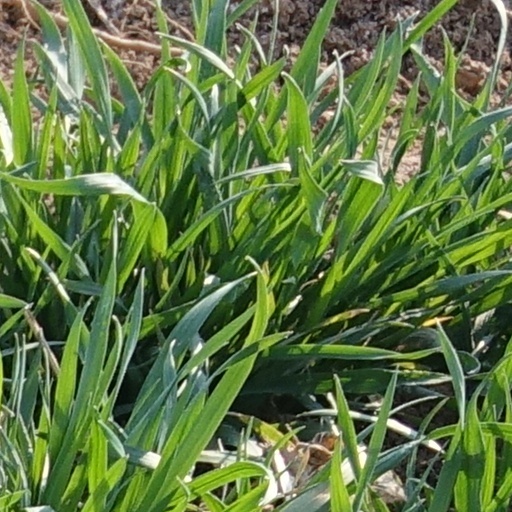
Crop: wheat